Vaucluse's 2nd constituency

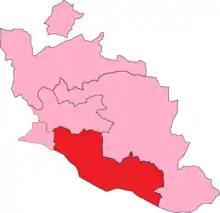
Vaucluse's 2nd Constituency shown within the Vaucluse

The 2nd constituency of the Vaucluse (French: "Deuxième circonscription de Vaucluse") is a French legislative constituency in the Vaucluse "département". Like the other 576 French constituencies, it elects one MP using the two-round system, with a run-off if no candidate receives over 50% of the vote in the first round.